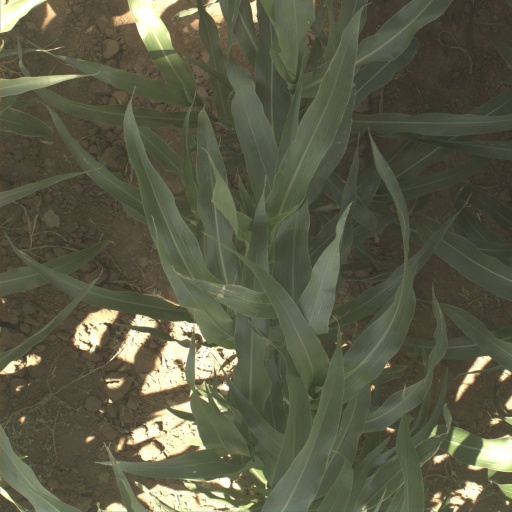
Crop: sorghum